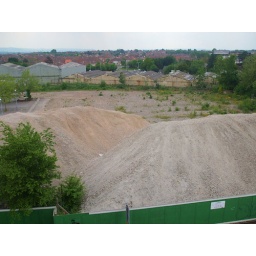
the old tesco site with peter black's old buildings in the back ground